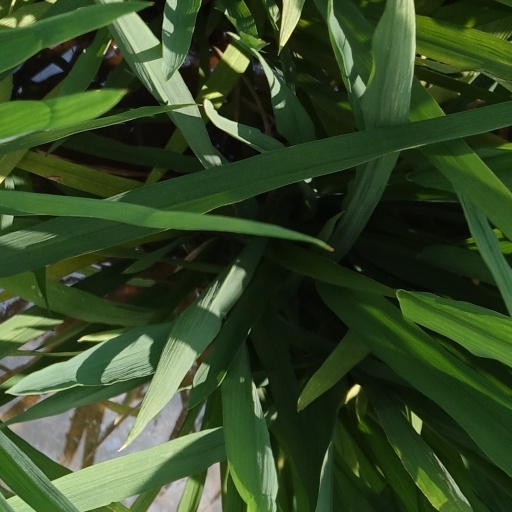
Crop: rice